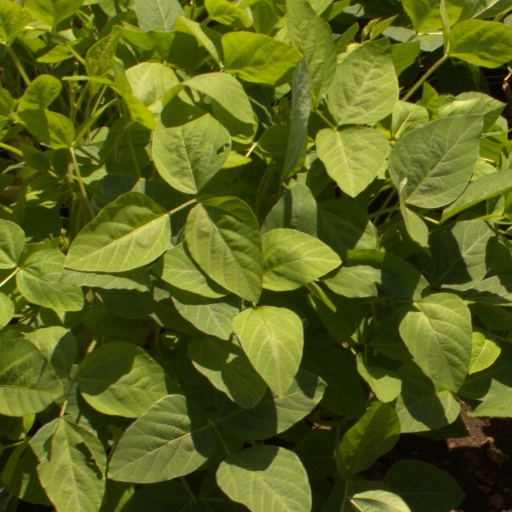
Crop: soybean